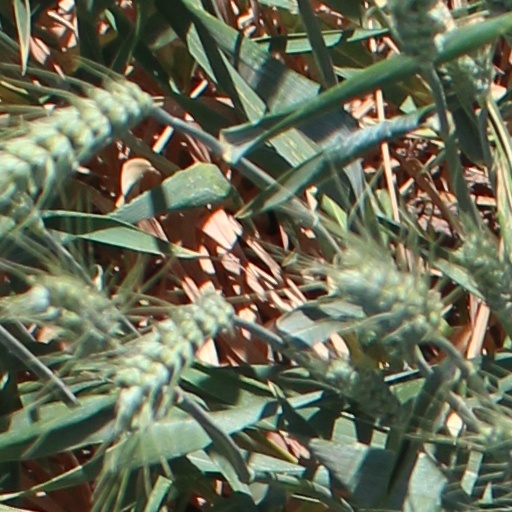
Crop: wheat